Judge

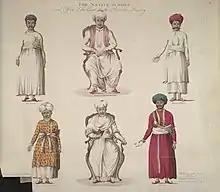
These drawings were taken from life in 1758. From left to right, top row: 1. Interpreter, Rhowangee Sewagee. 2. Judge of the Hindoo Law, Antoba Crustnagee Pundit. 3. Hindoo Officer, Lellather Chatta Bhutt. From left to right, bottom row: 4. Officer to the Mooremen, Mahmoud Ackram of the Codjee order or priesthood of the cast of Moormens. 5. Judge of the Mohomedan Law, Cajee Husson. 6. Haveldar, or summoning Officer, Mahmound Ismael'.

In India, judges of the Supreme Court and the High Courts were addressed as "Your Lordship" or "My Lord" and "Your Ladyship" or "My Lady", a tradition directly attributable to England. The Bar Council of India had adopted a resolution in April 2006 and added a new Rule 49(1)(j) in the Advocates Act. As per the rule, lawyers can address the court as "Your Honour" and refer to it as "Honourable Court". If it is a subordinate court, lawyers can use terms such as "sir" or any equivalent phrase in the regional language concerned. Explaining the rationale behind the move, the Bar Council had held that the words such as "My Lord" and "Your Lordship" were "relics of the colonial past". The resolution has since been circulated to all state councils and the Supreme Court for adoption but over five years now, the resolution largely remained on paper.